Flag of Chile

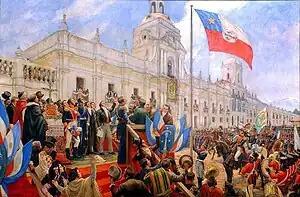
During the Declaration of Independence, today's flag was raised for the first time.

The design of the current Chilean flag is commonly attributed to Bernardo O'Higgins's Minister of War, José Ignacio Zenteno, having been designed by the Spanish soldier Antonio Arcos, although historians argue that it was Gregorio de Andía y Varela who drew it.